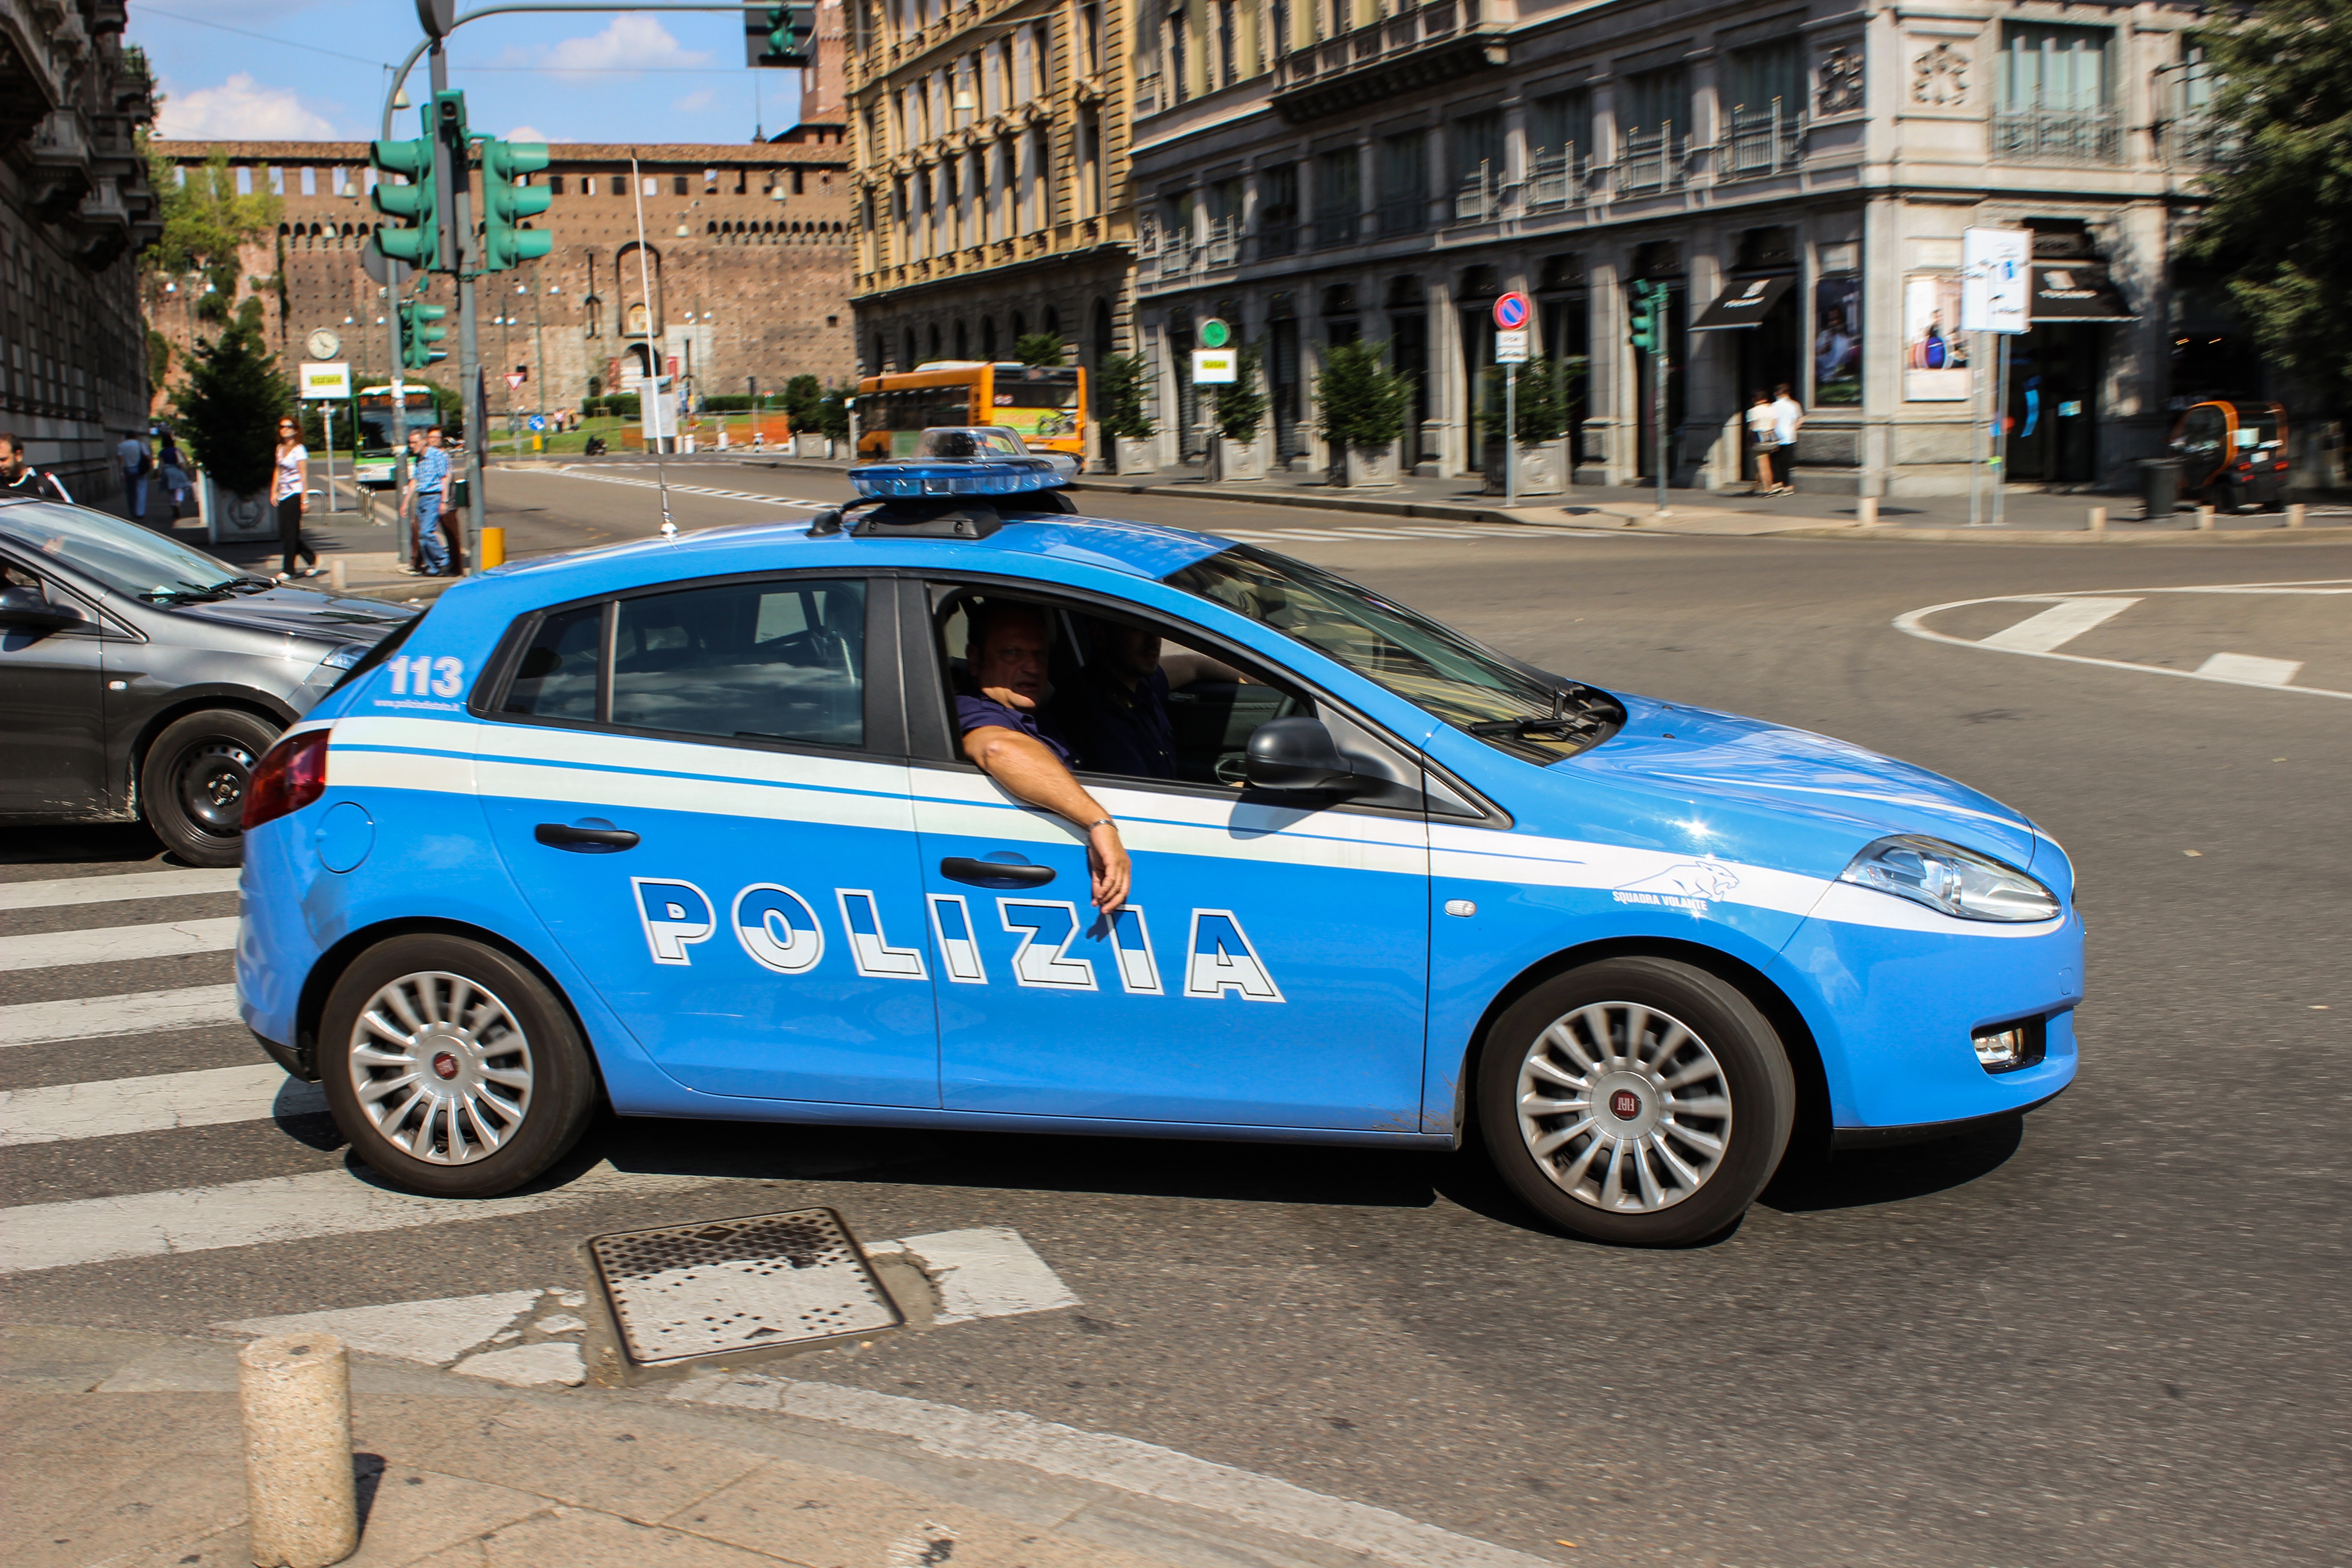
road, street, car, driving, vehicle, italy, security, safety, sedan, police, control, patrol, policeman, police car, land vehicle, automobile make, family car, world rally car, patrolling, polizia